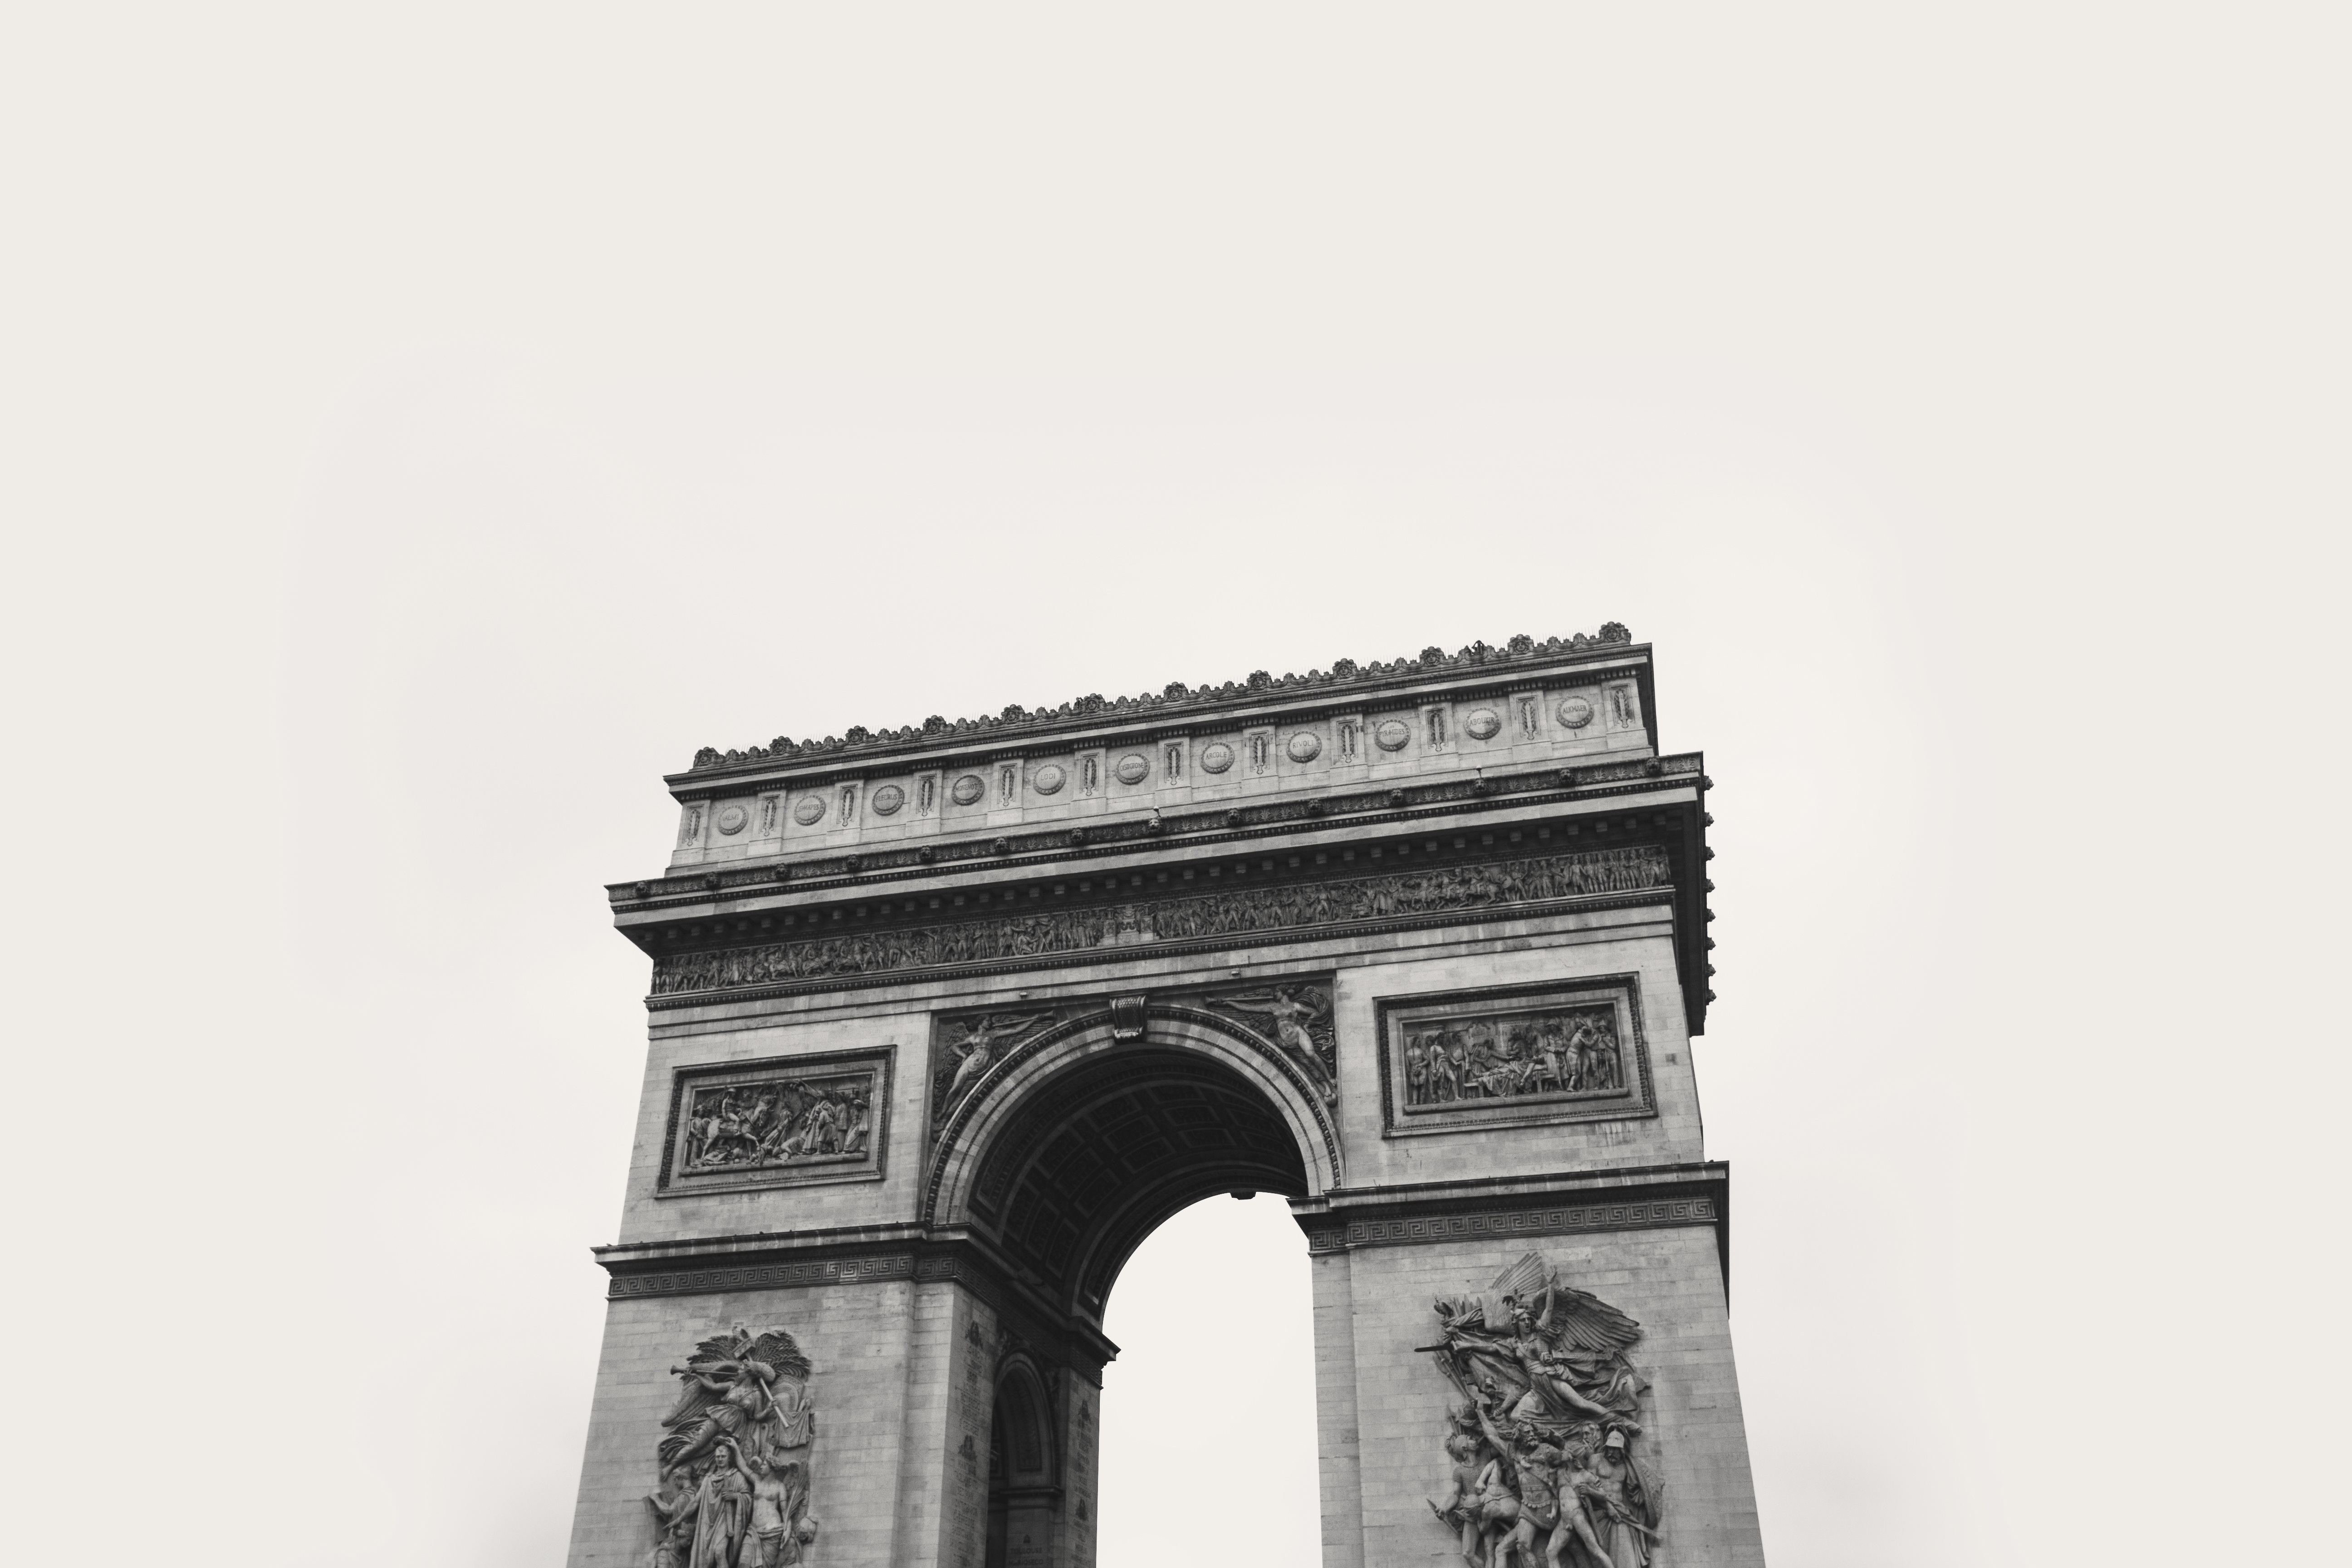
black and white, architecture, structure, white, paris, monument, france, statue, arch, column, monochrome, sculpture, war, art, seine, honor, classic, soldiers, icon, reliefs, iconic, monuments, heroes, honour, champs lys es, napoleonic wars, triumphal arch, monochrome photography, ancient history, tomb of the unknown soldier, arc de triomphe de l toile, arc de triumph, triumphal arch of the star, place charles de gaulle, french revolutionary, war heroes, river seine, jean chalgrin, axe historique